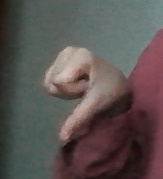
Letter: waw